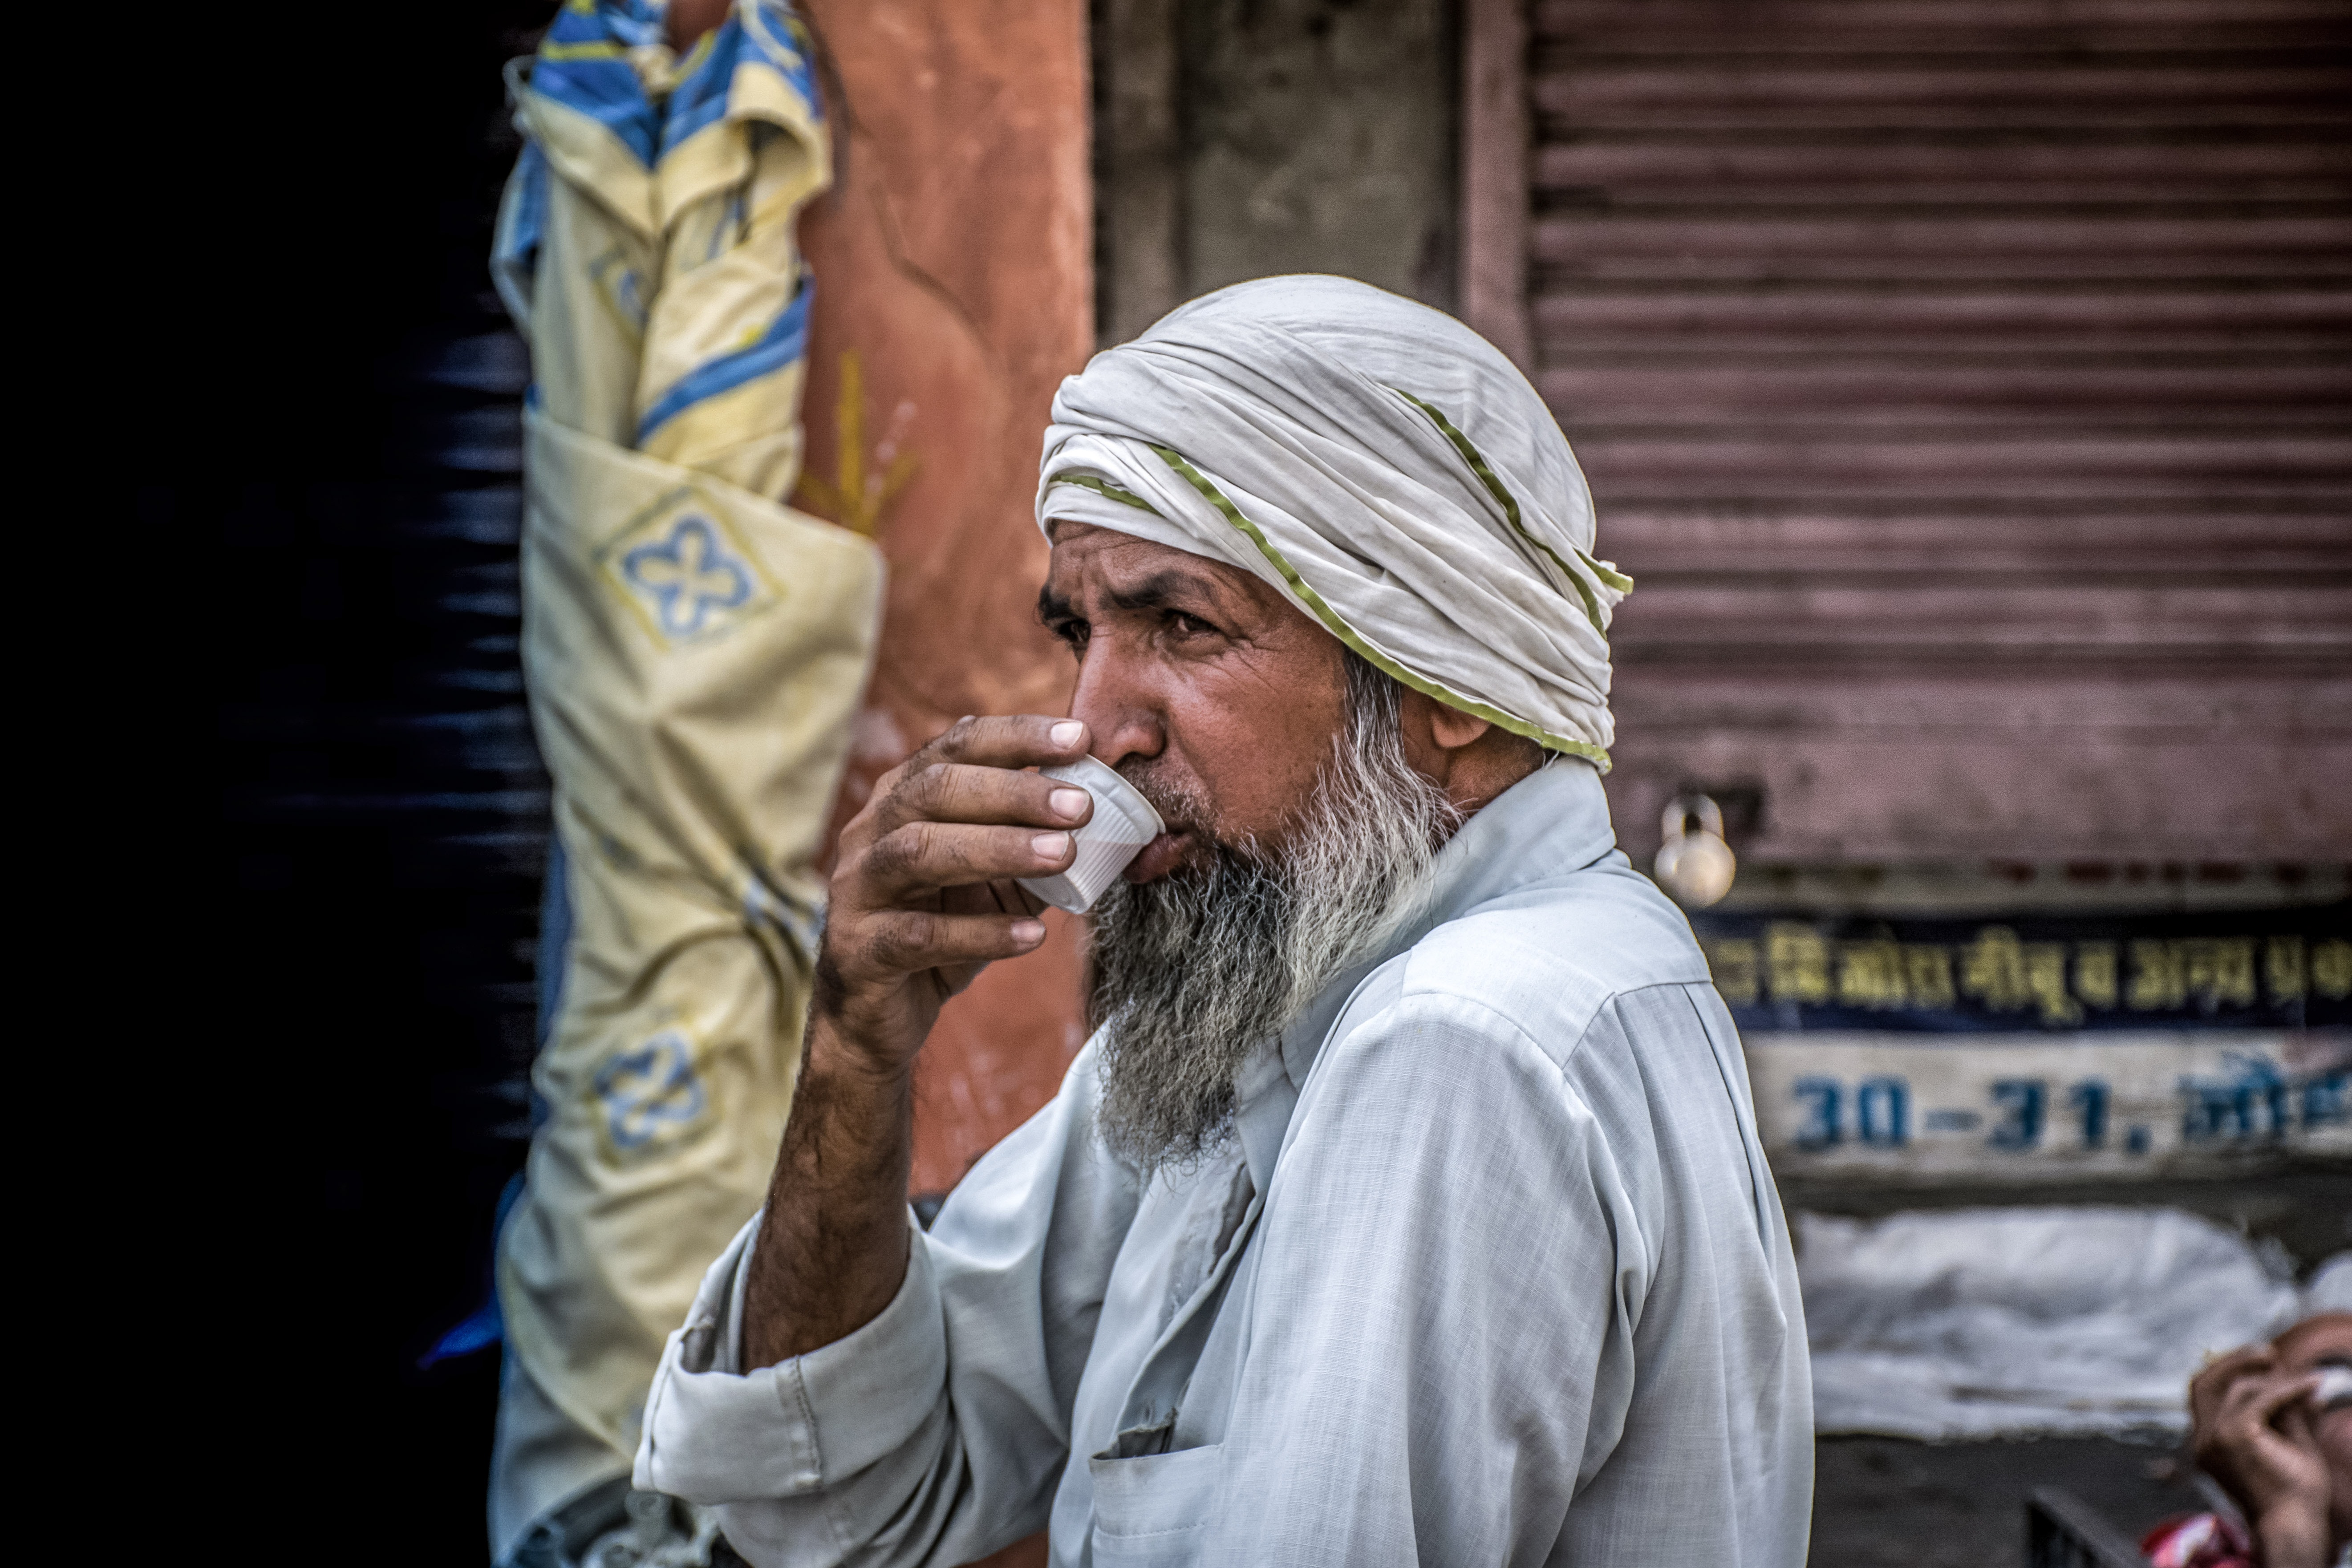
turban, people, dastar, human, headgear, temple, smile